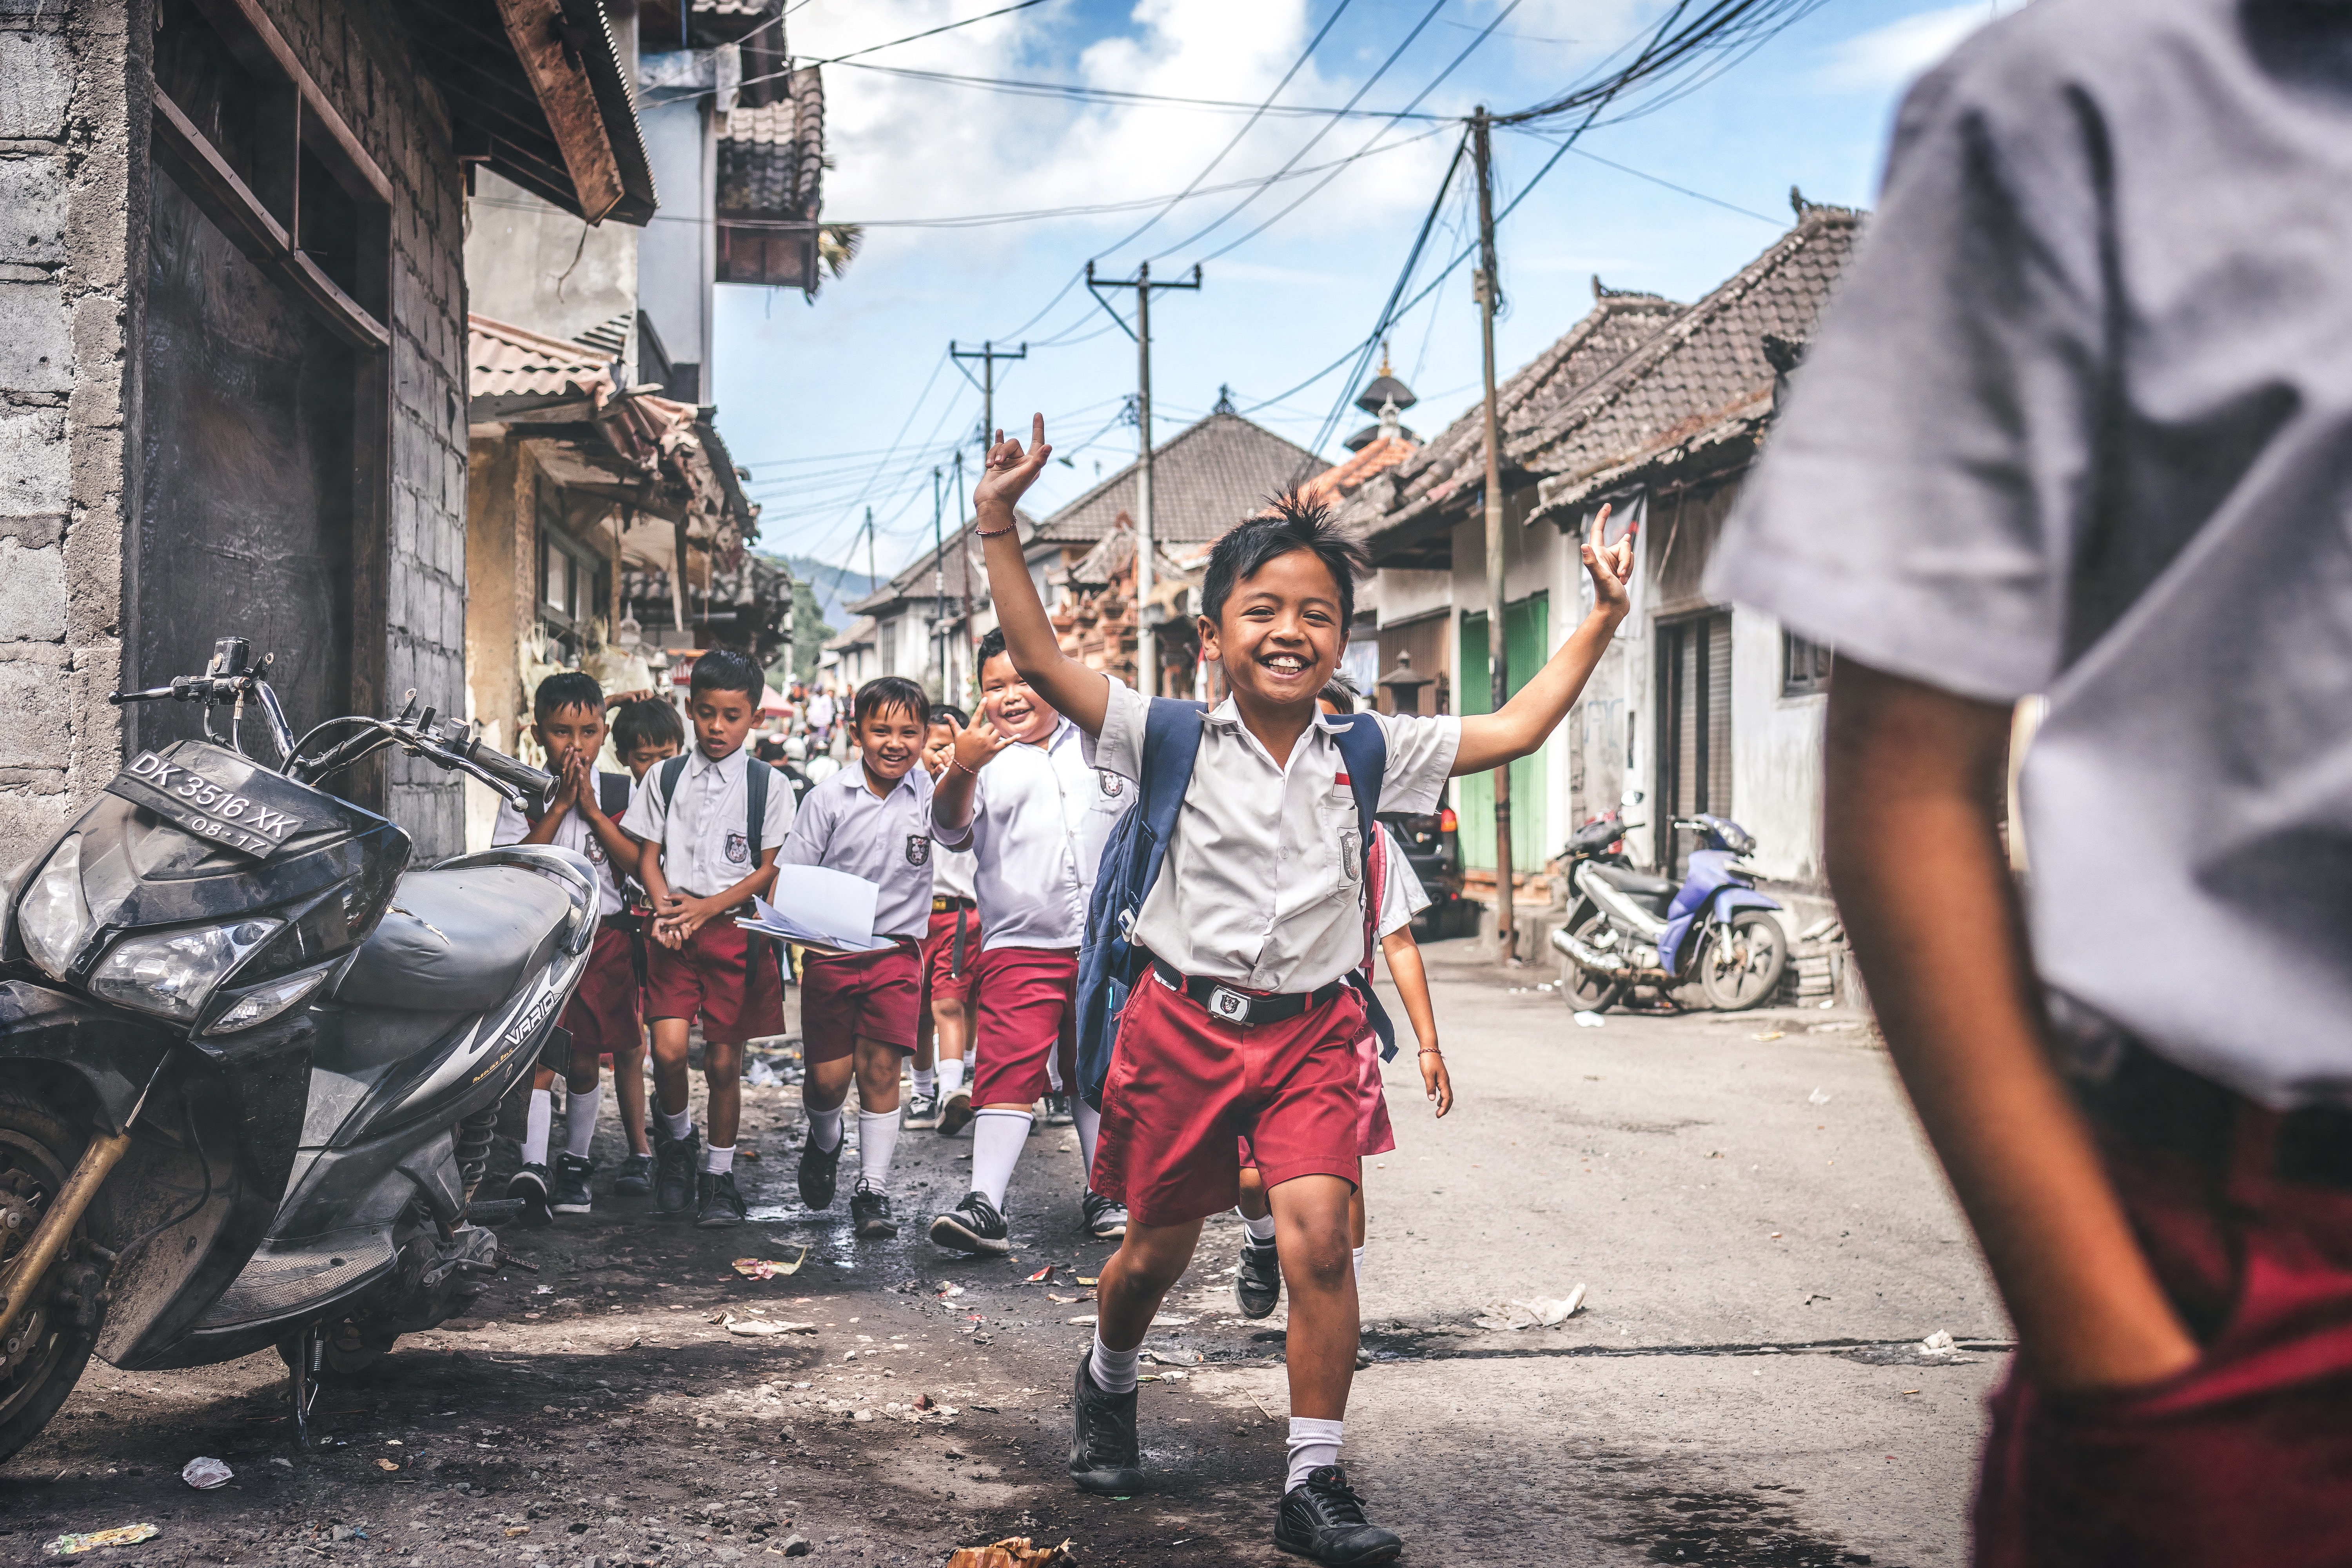
people, neighbourhood, child, human settlement, mode of transport, street, human, infrastructure, road, adaptation, photography, residential area, village, tradition, uniform, city, tourism, walking